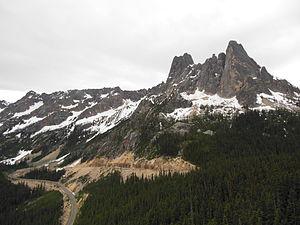
Le col Washington, ou Washington Pass en anglais, est un col de montagne des North Cascades situé dans le Nord de l'État de Washington, aux États-Unis. Ce col routier est franchi par la Washington State Route 20 à la limite du comté de Chelan, à l'ouest, et du comté d'Okanogan, à l'est. Il marque aussi la frontière entre la forêt nationale de Wenatchee et la forêt nationale d'Okanogan.